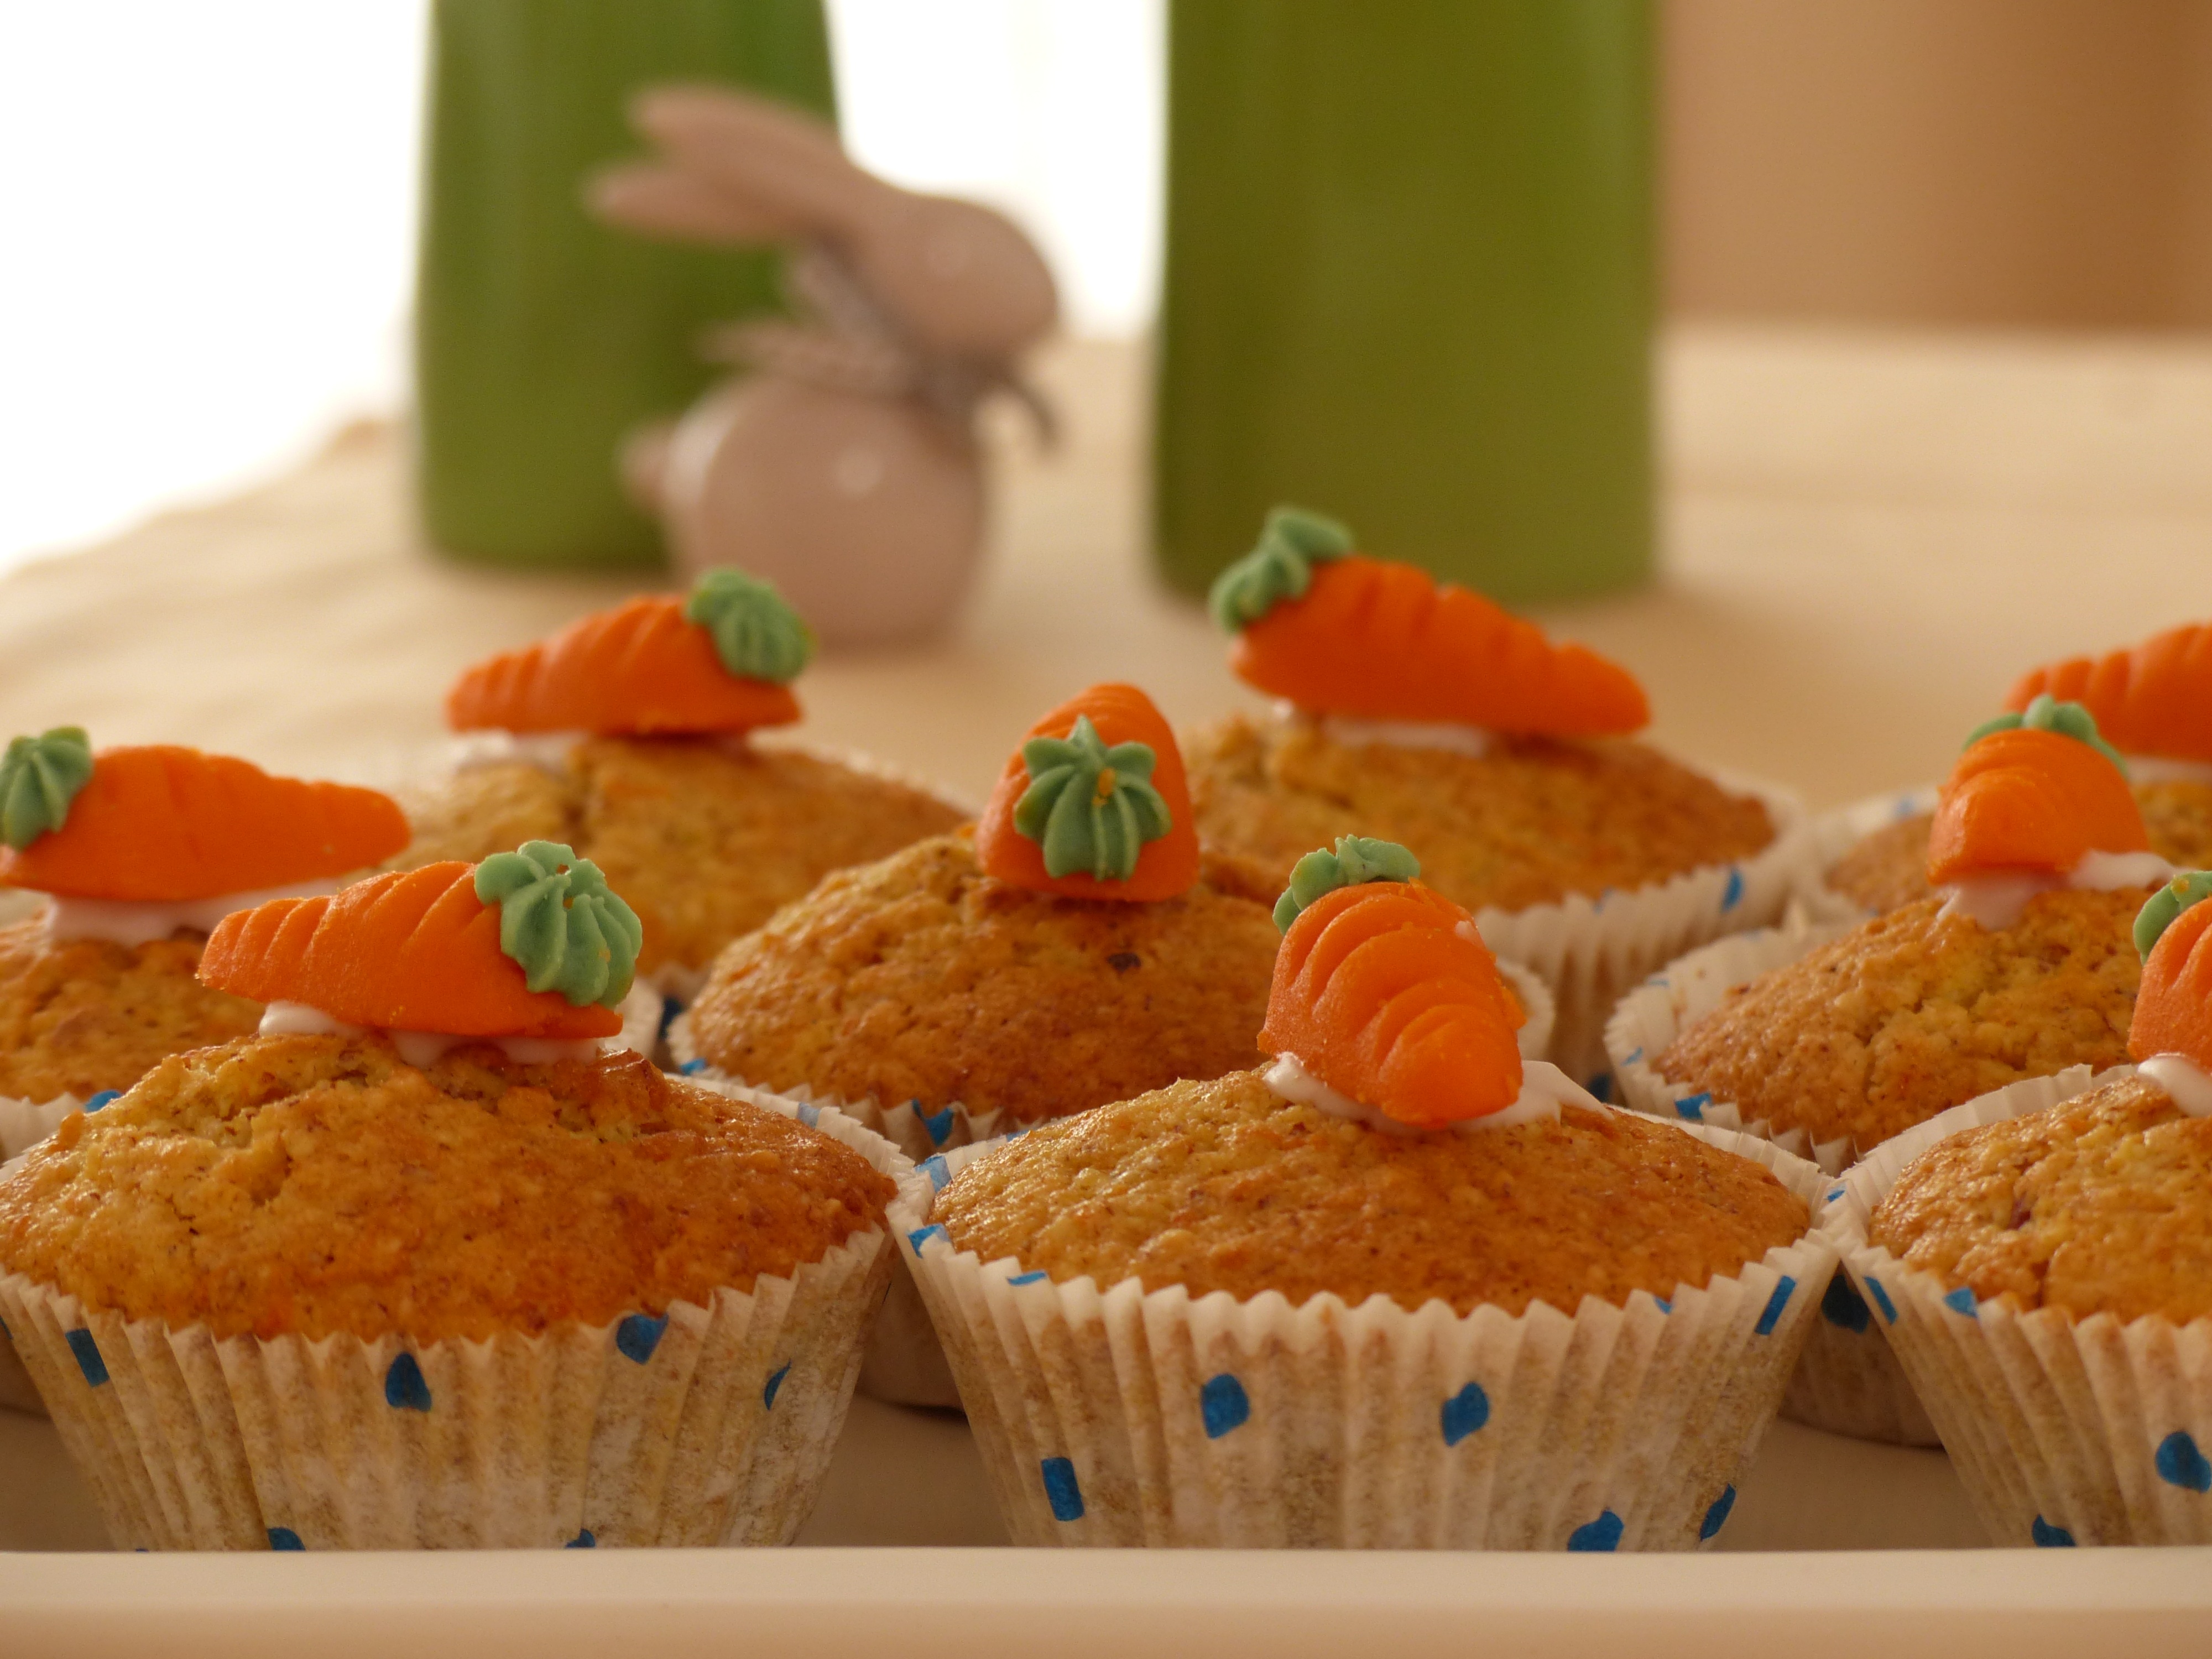
fruit, food, produce, cupcake, baking, dessert, cake, muffin, bake, icing, easter, cupcakes, sweetness, carrots, muffins, baked goods, carrot cake